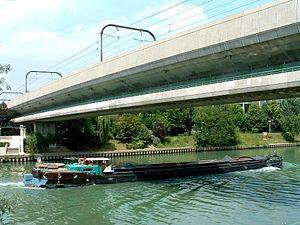
RER A - Pont sur la Marne - Ensemble avec une passerelle vu de l'aval avec péniche
Le viaduc de Neuilly-Plaisance est un viaduc ferroviaire qui permet à la ligne de Fontenay-sous-Bois à Marne-la-Vallée - Chessy, empruntée par le RER A de desservir la vallée de la Marne entre Neuilly-Plaisance, Le Perreux-sur-Marne, Noisy-le-Grand et Bry-sur-Marne. Il permet en particulier de franchir la Marne entre les gares de Bry-sur-Marne et Neuilly-Plaisance. Cette dernière est d'ailleurs située directement sur le viaduc. A cet endroit, le dessous du viaduc est doublé par un cheminement piétonnier inaccessible aux personnes à mobilité réduite.
Michel Placidi, né en 1945 à Marseille, est un ingénieur français.
Cette liste contient les ponts présents sur la Marne et ses bras. Elle est donnée par département depuis l'aval de la rivière vers son amont et précise, après chaque pont, le nom des communes qu'elle relie, en commençant par celle située sur la rive gauche du cours d'eau.
Noisy-le-Grand est une commune française située dans le département de la Seine-Saint-Denis en région Île-de-France.